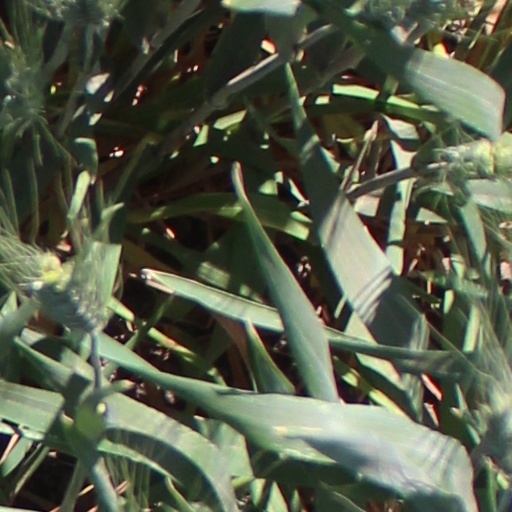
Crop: wheat